British Westpoint Airlines

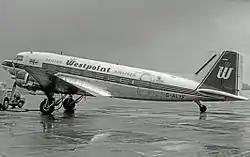
Douglas C-47A Dakota of British Westpoint Airlines at Manchester Airport in 1965

The airline started operations in March 1961 operating charters and summer pleasure flights from a base established at Exeter Airport using a fleet of de Havilland Dragon Rapides. In 1961 the first two of three former British European Airways Douglas DC-3s were acquired and a scheduled service was started linking Exeter with Newquay Airport and London Heathrow Airport.